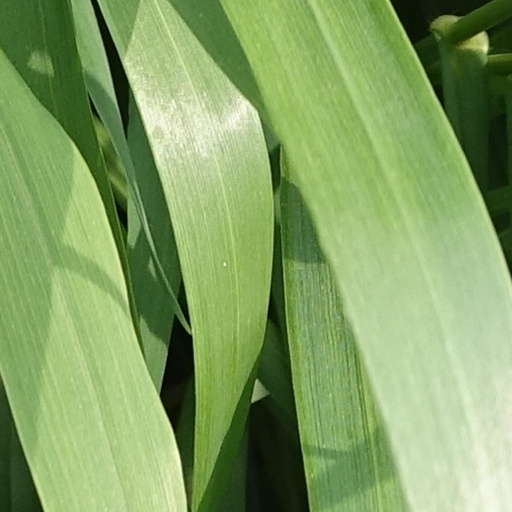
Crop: wheat